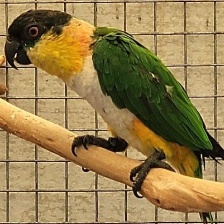
Species: BLACK HEADED CAIQUE
Scientific name: PIONITES MELANOCEPHALUS